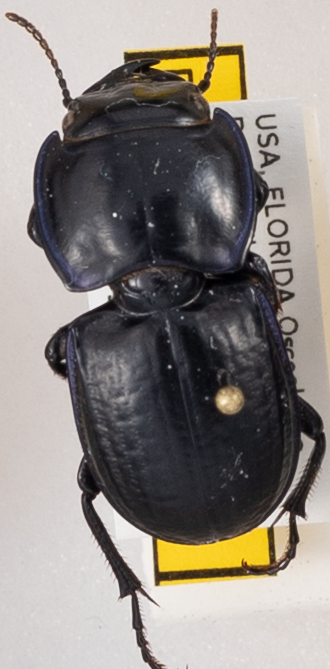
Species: Pasimachus sublaevis
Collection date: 2018-09-13
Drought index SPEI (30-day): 0.206
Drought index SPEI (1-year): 0.77
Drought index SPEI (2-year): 0.9